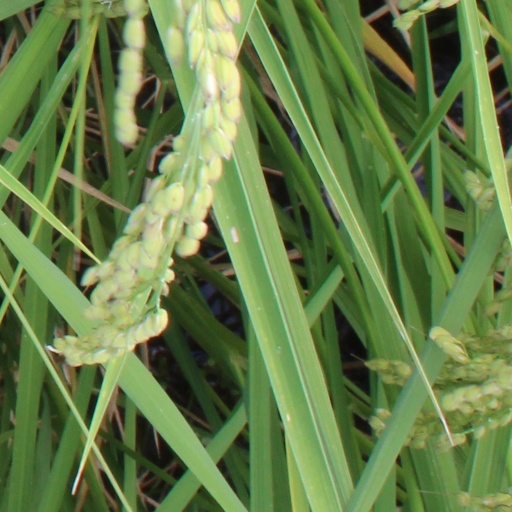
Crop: rice